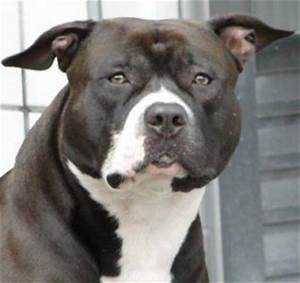
Label: cane